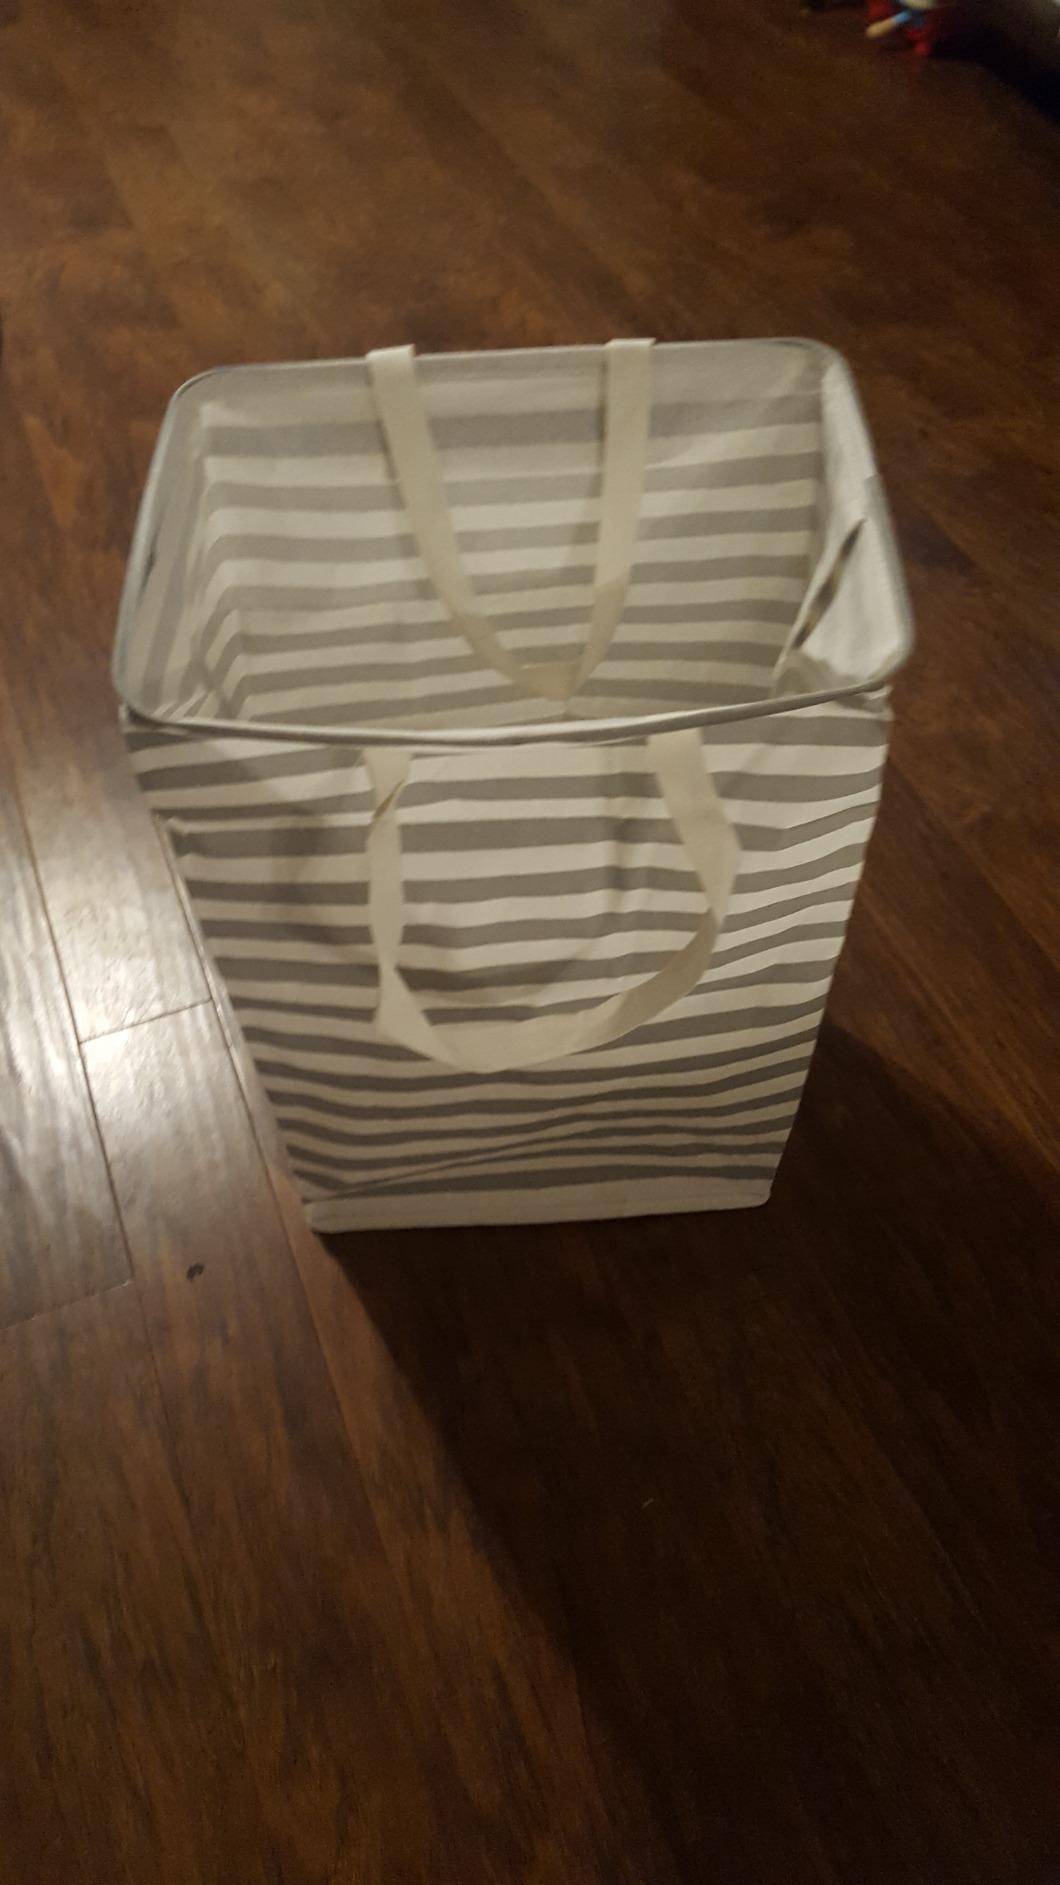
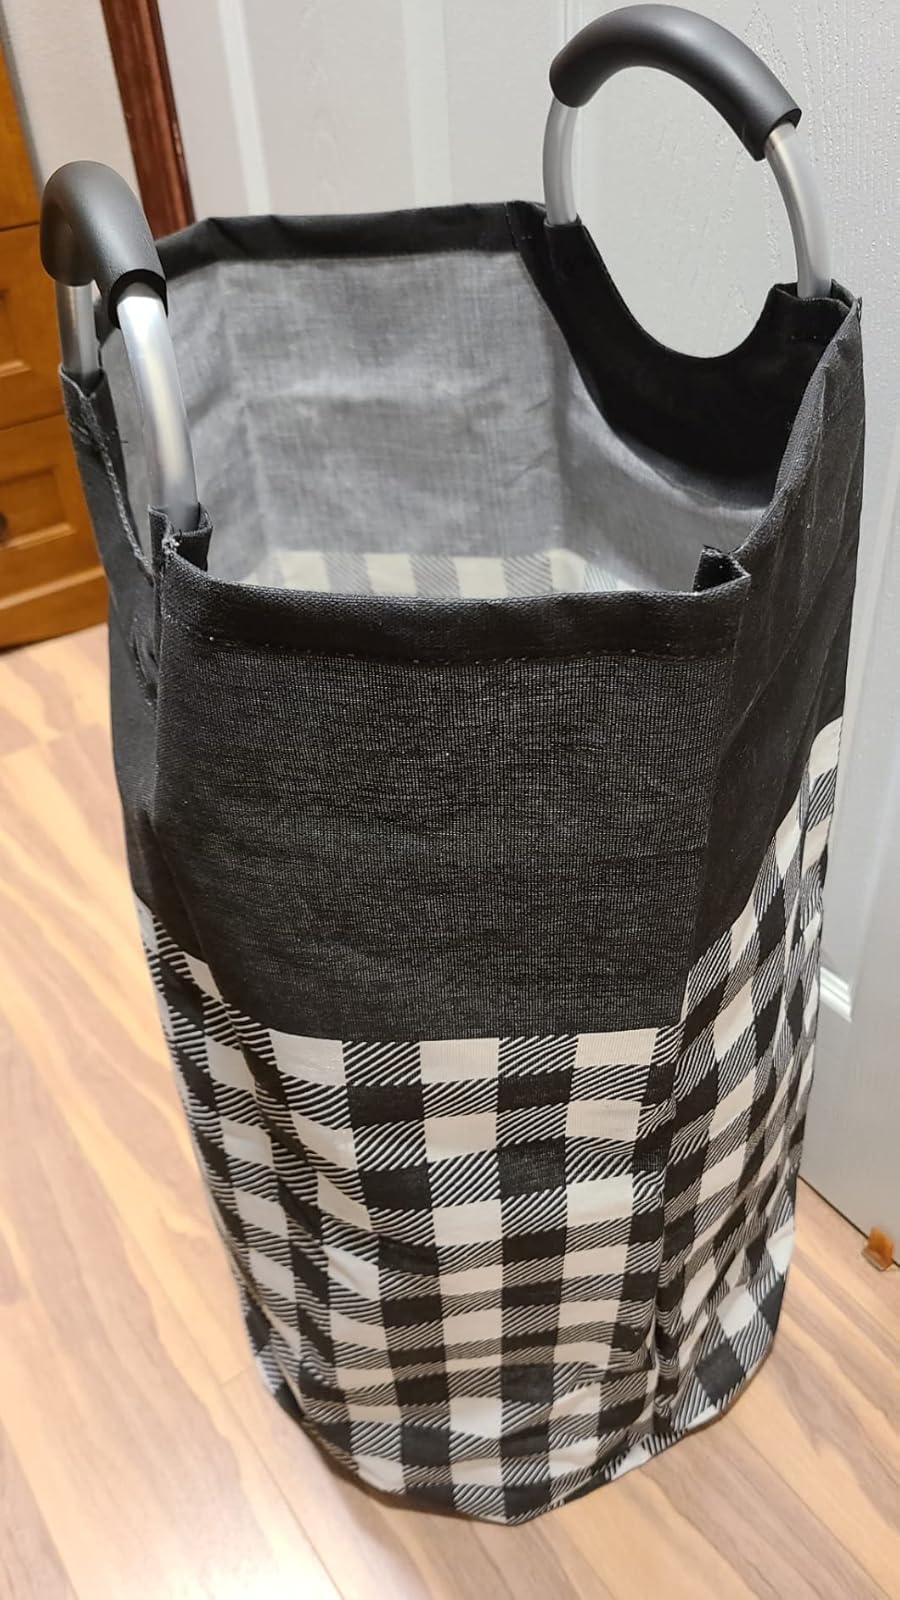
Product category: items_hamper
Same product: no